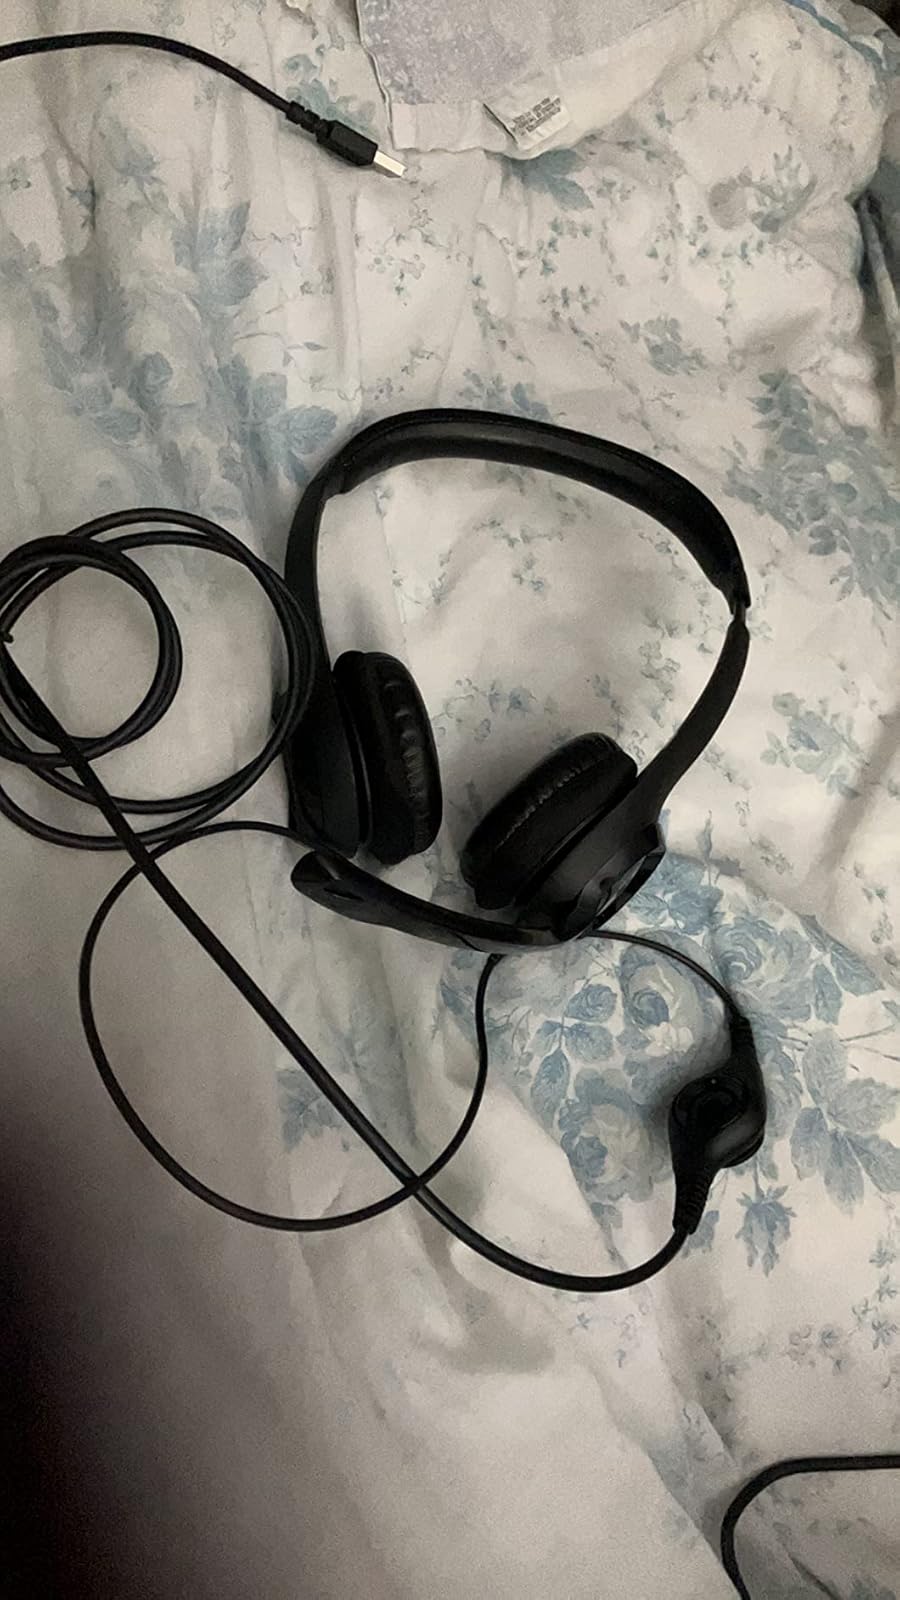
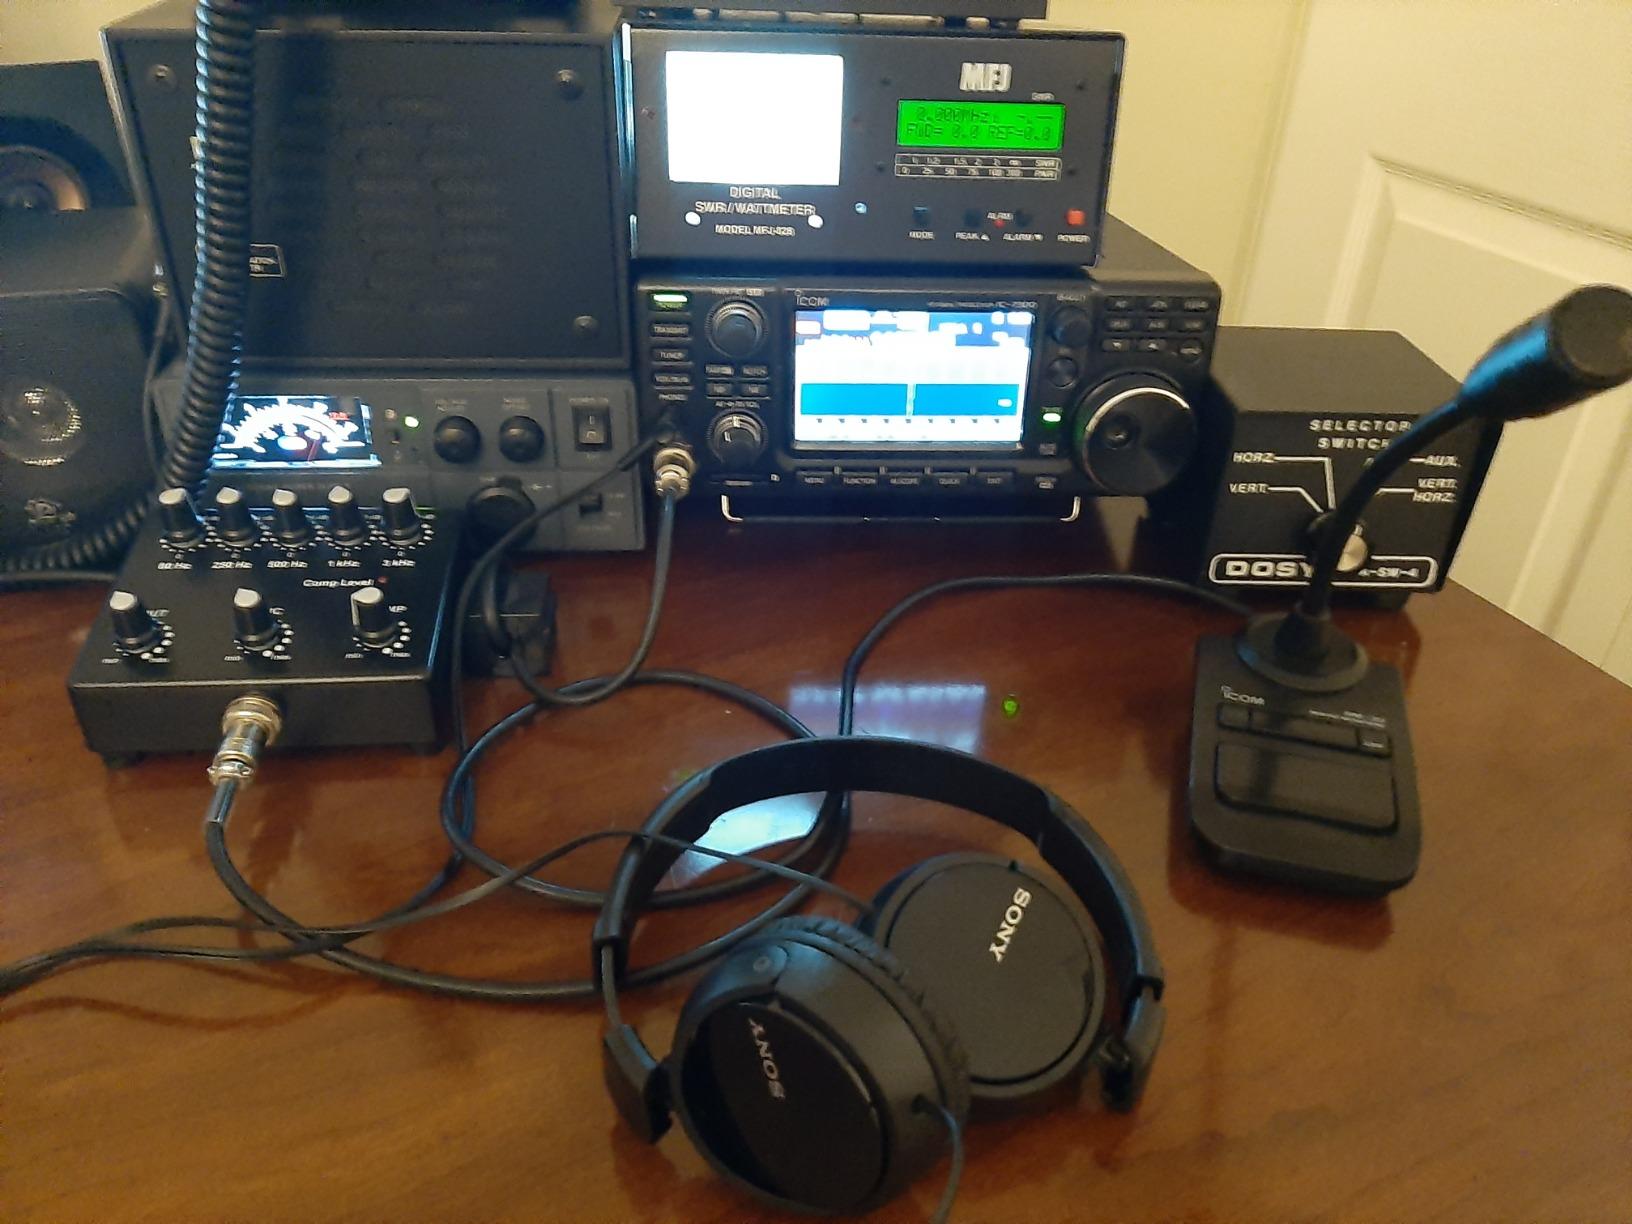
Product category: headphones
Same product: no